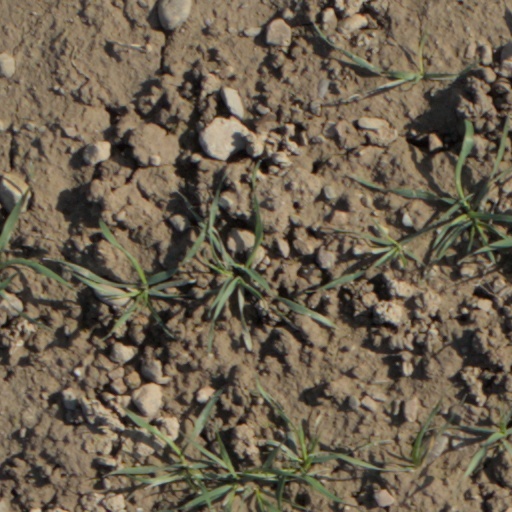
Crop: wheat